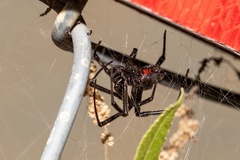
Species: Lactrodectus_hesperus